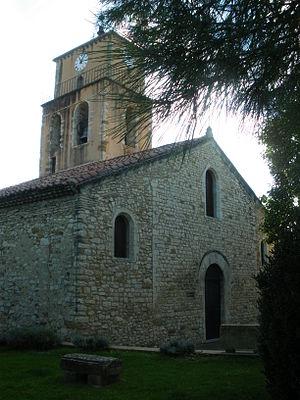
église de Sablet, Vaucluse, France
Sablet est une commune française située dans le département de Vaucluse, en région Provence-Alpes-Côte d'Azur.